Dollard-des-Ormeaux

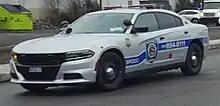
Municipal Patrol Vehicle

Established in 1980, a municipal patrol service was initially created to enhance public safety in the city and to enforce parking violations after the merger of police departments on the Island of Montreal. The service is responsible for public safety, municipal by-law enforcement, crime prevention, emergency measures, and community relations.